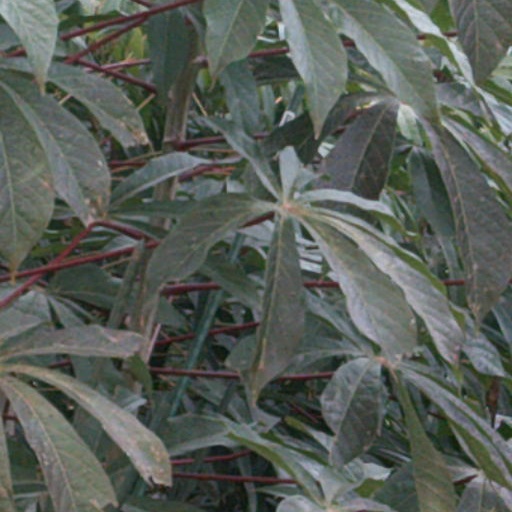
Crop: cassava